Nadir Afonso artworks

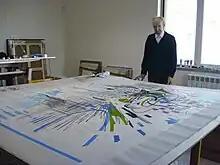
Nadir Afonso in his studio, standing next to "Seville" (first decade of 21st century [2007], "Cities" series), canvas still unmounted.

All data was sourced from websites (linked to) and from the books and catalogues listed in the main Nadir Afonso article.